Sydney Teachers' College

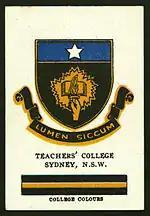
Cigarette card featuring the Sydney Teachers' College's crest and colours, circa 1920s

The Sydney Teachers College was a tertiary education institution that trained school teachers in Sydney, Australia. It existed from 1906 until the end of 1981, when it became the Sydney Institute of Education, a part of the new Sydney College of Advanced Education (Sydney CAE). On 1 January 1990 Sydney Institute of Education was amalgamated with the University of Sydney eventually becoming a part of the then Faculty of Education at the University of Sydney.